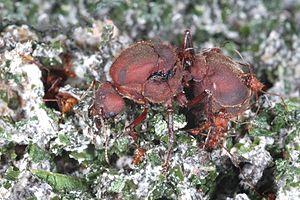
Atta est l'un des deux genres de fourmis champignonnistes.